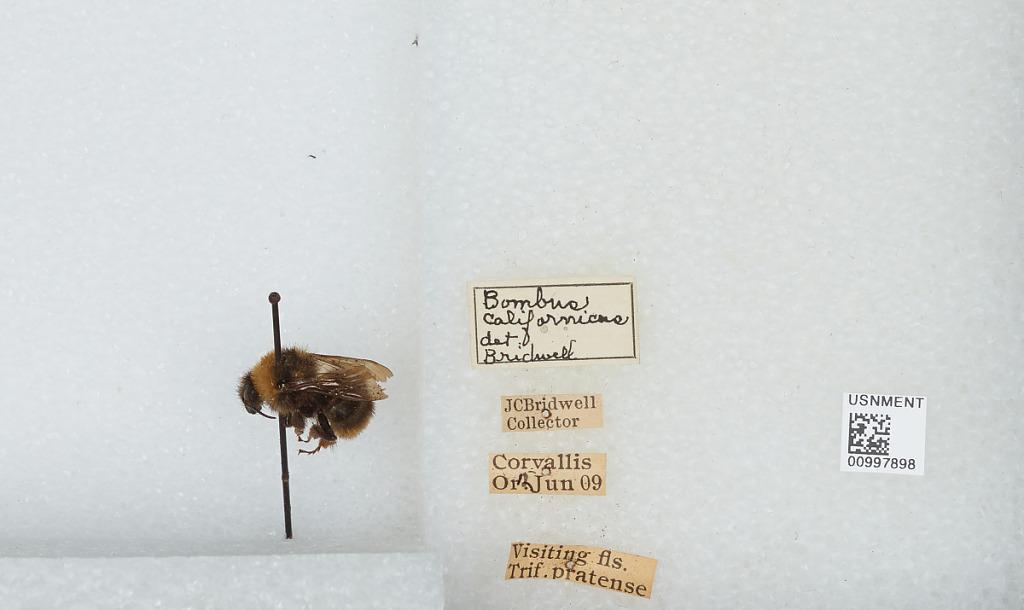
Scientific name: Bombus (Fervidobombus) californicus Smith
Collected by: J. Bridwell
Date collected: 1909-6-12
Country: United States
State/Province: Oregon
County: Benton
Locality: Corvallis
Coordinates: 44.5667, -123.283
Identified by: Bridwell